Trachselwald

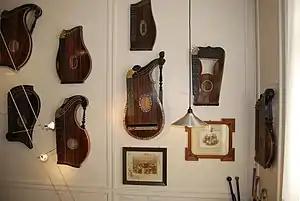
Interior of the Zither culture museum in Trachselwald

, Trachselwald had an unemployment rate of 1.37%. , there were a total of 370 people employed in the municipality. Of these, there were 197 people employed in the primary economic sector and about 72 businesses involved in this sector. The secondary sector employs 46 people and there were 12 businesses in this sector. The tertiary sector employs 128 people, with 32 businesses in this sector. There were 563 residents of the municipality who were employed in some capacity, of which females made up 38.4% of the workforce.